Secrets & Lies (film)

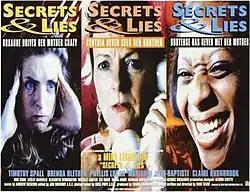
British theatrical release poster

Secrets & Lies is a 1996 comedy-drama film written and directed by Mike Leigh. Led by an ensemble cast consisting of many Leigh regulars, it focuses on a dysfunctional family whose relations are thrown into further chaos after Cynthia (Brenda Blethyn) is contacted by her adult daughter Hortense (Marianne Jean-Baptiste), who was put up for adoption at birth and wishes to connect with her birth mother. Timothy Spall, Phyllis Logan, and Claire Rushbrook co-star as other members of the family.